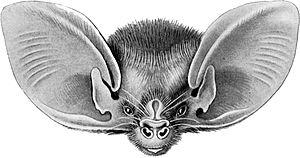
La feuille nasale est un type d'appendice nasal présent chez certains microchiroptères, appartenant aux familles des Furipteridae, des Hipposideridae, des Megadermatidae, des Nycteridae, des Phyllostomidae et des Rhinolophidae. Seul Pharotis imogene et le genre Nyctophilus ont une feuille nasale chez les Vespertilionidae. Elle doit son nom à ses appendices foliacés caractéristiques. Cette structure, située au dessus de la lèvre supérieure, est insérée autour des narines et a des côtés libres qui recouvrent la peau dotée de fourrure. À son extrémité supérieure, elle s'affine en forme de pointe et à sa base est présent la selle, un lobe implanté à angle droit par rapport à son plan général. Cette pointe verticale n'est pas représentée chez toutes les espèces. La surface et les bords de la feuille nasale présentent de nombreux replis et des indentations.